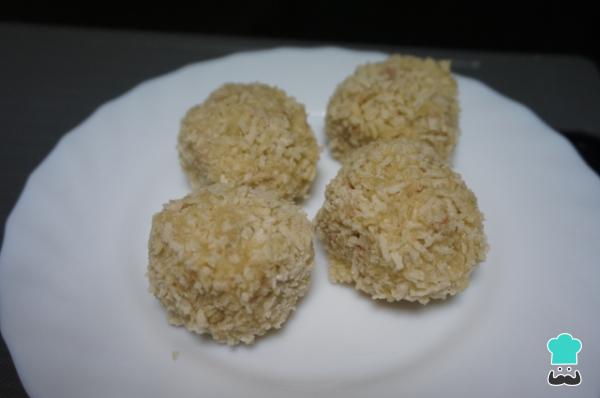
Una vez realices el paso con todas las croquetas japonesas, colócalas en una fuente. El tamaño debe ser un poco más grande que una albóndiga normal.Truco: las croquetas japonesas rellenas de queso también son populares